Yair Vardi

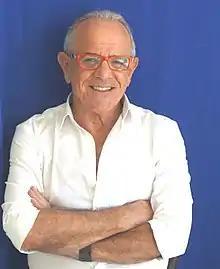
Yair Vardi

Yair Vardi (29 May 1948 – 25 May 2025) was an Israeli dancer and choreographer who was a member of the second generation of the Batsheva Dance Company. He was the Director of the Suzanne Dellal Centre for Dance and Theatre.